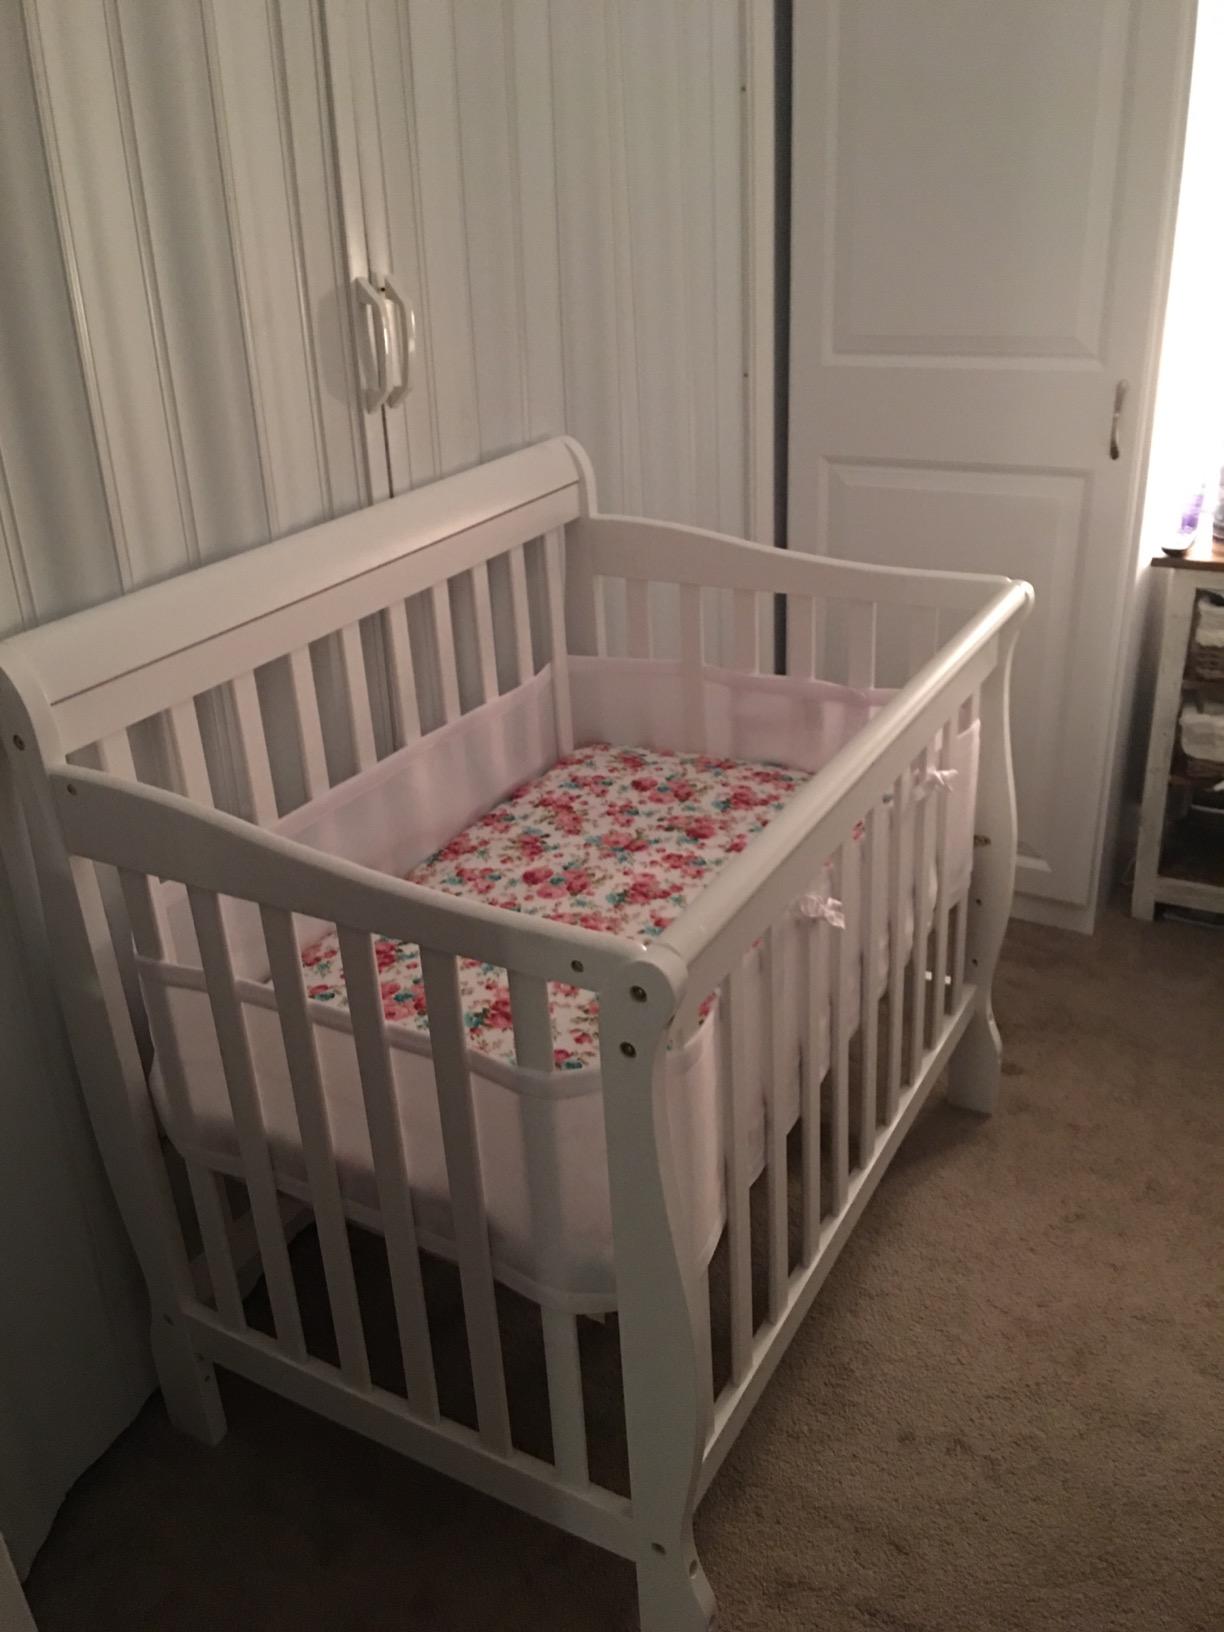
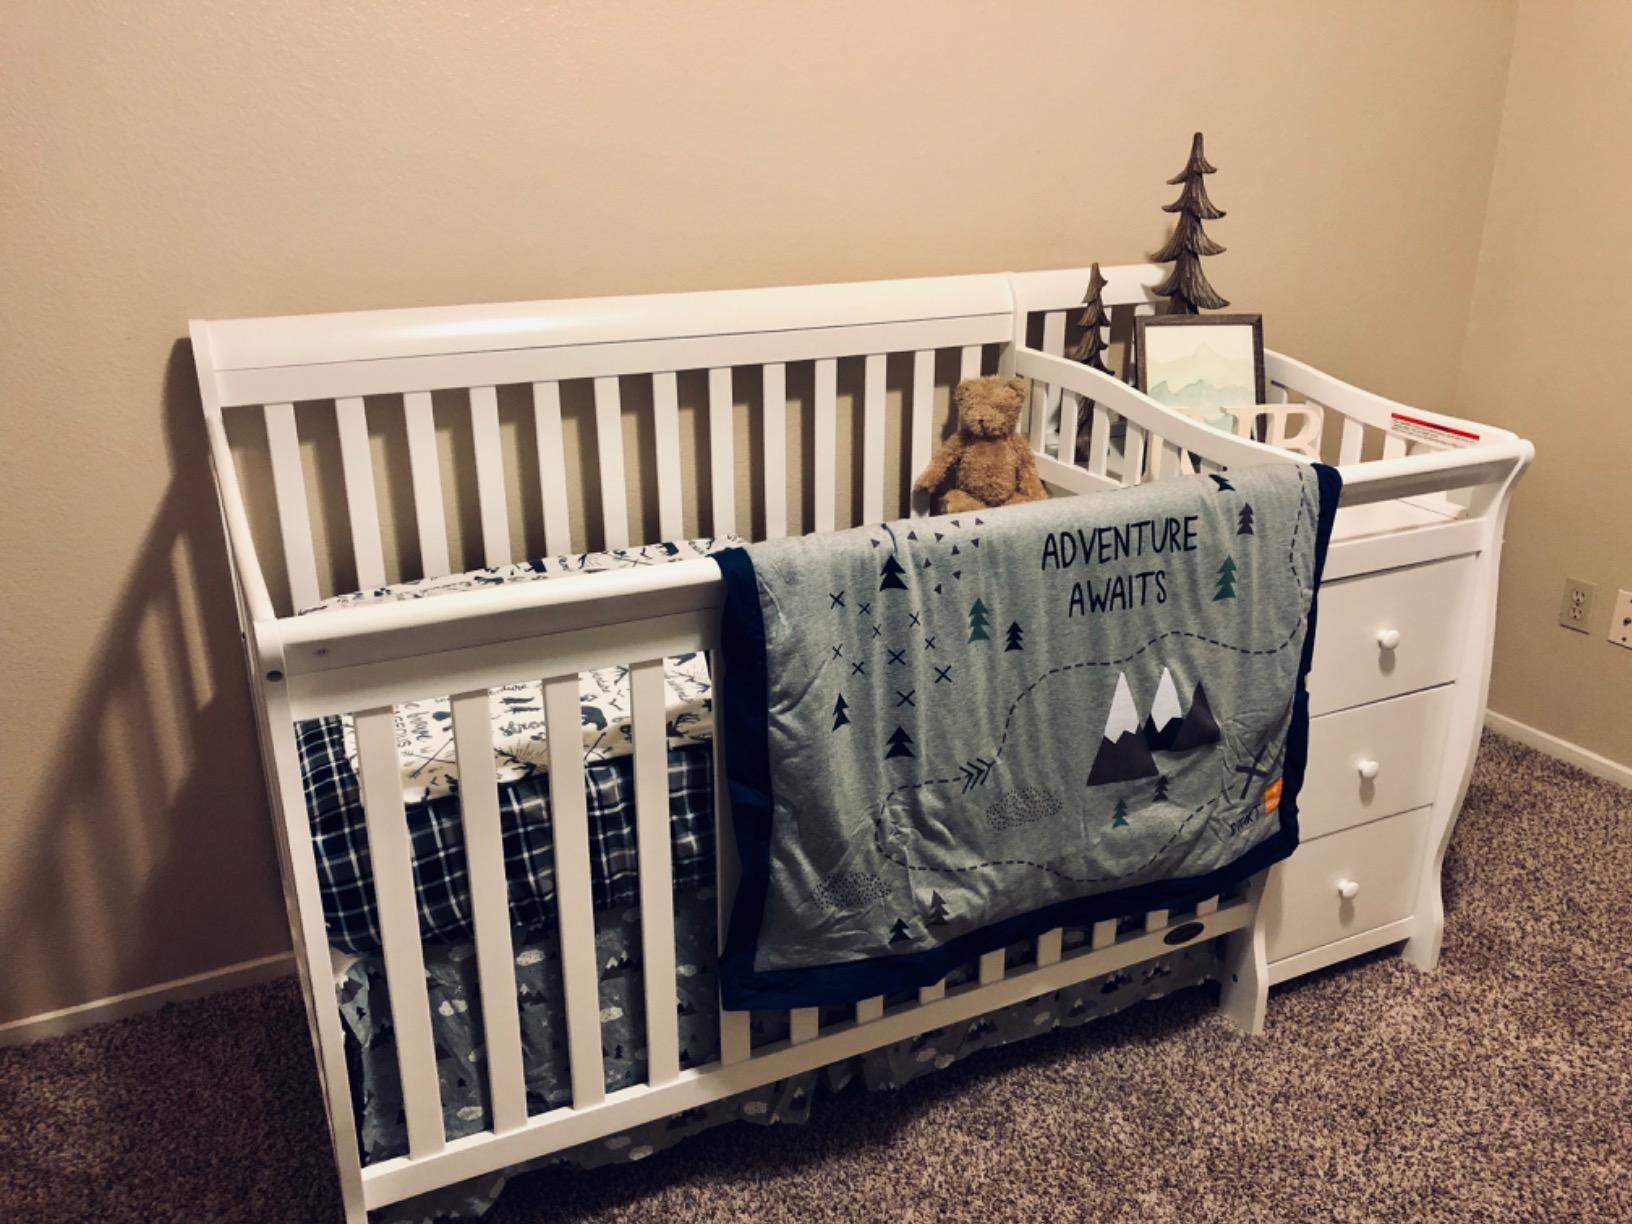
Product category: products_crib
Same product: no